Porcupine caribou

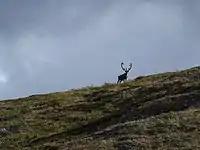
Caribou in the western Brooks range

The Arctic National Wildlife Refuge (ANWR) covers of the northern Alaskan coast, in northeast Alaska between the Beaufort Sea to the north, Brooks Range to the south and Prudhoe Bay to the west. It is the largest protected wilderness in the United States and was created by Congress under the Alaska National Interest Lands Conservation Act of 1980.